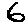
Label: 6